Analog computer

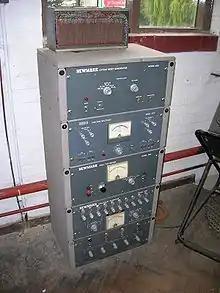
A 1960 Newmark analogue computer, made up of five units. This computer was used to solve differential equations and is currently housed at the Cambridge Museum of Technology.

Analog computers often have a complicated framework, but they have, at their core, a set of key components that perform the calculations. The operator manipulates these through the computer's framework.